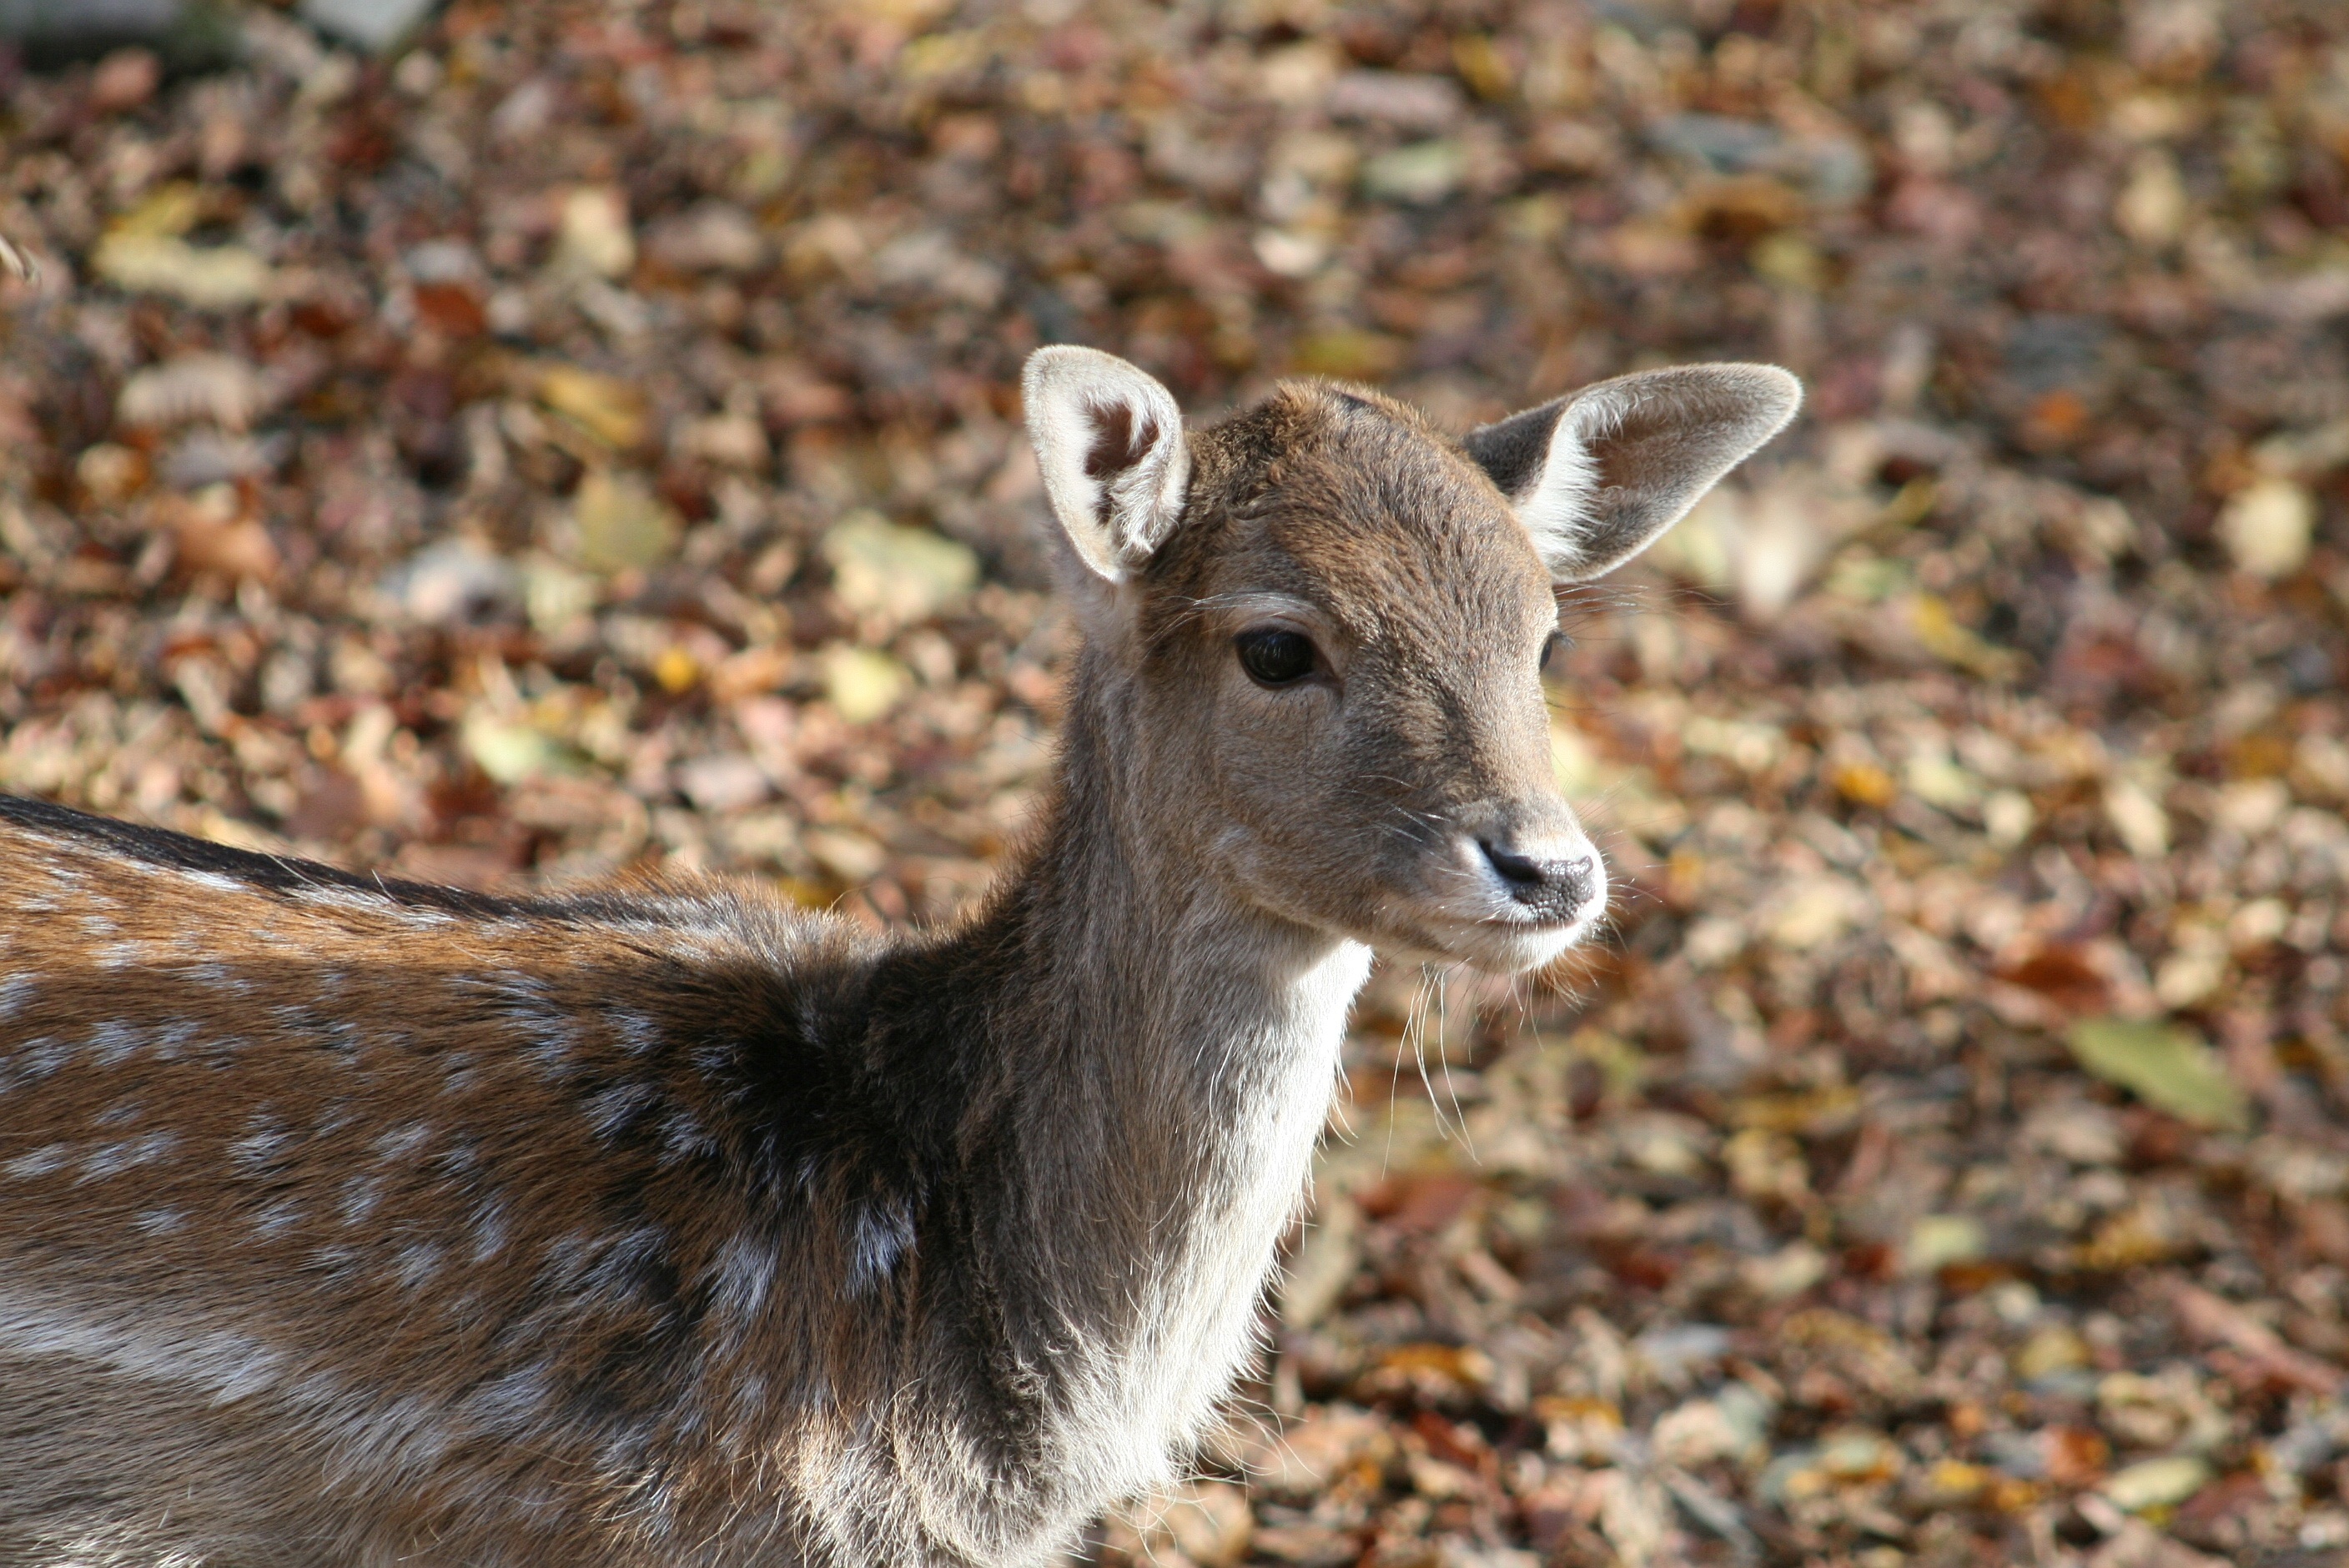
nature, forest, animal, wildlife, deer, mammal, fauna, vertebrate, bighorn, white tailed deer, forest animal, musk deer